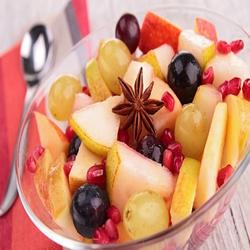
Label: Pomegranate